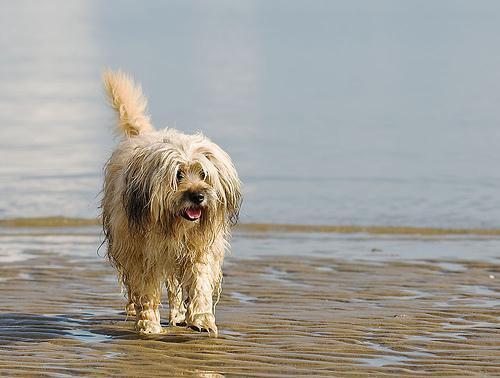
Tibetan_terrier